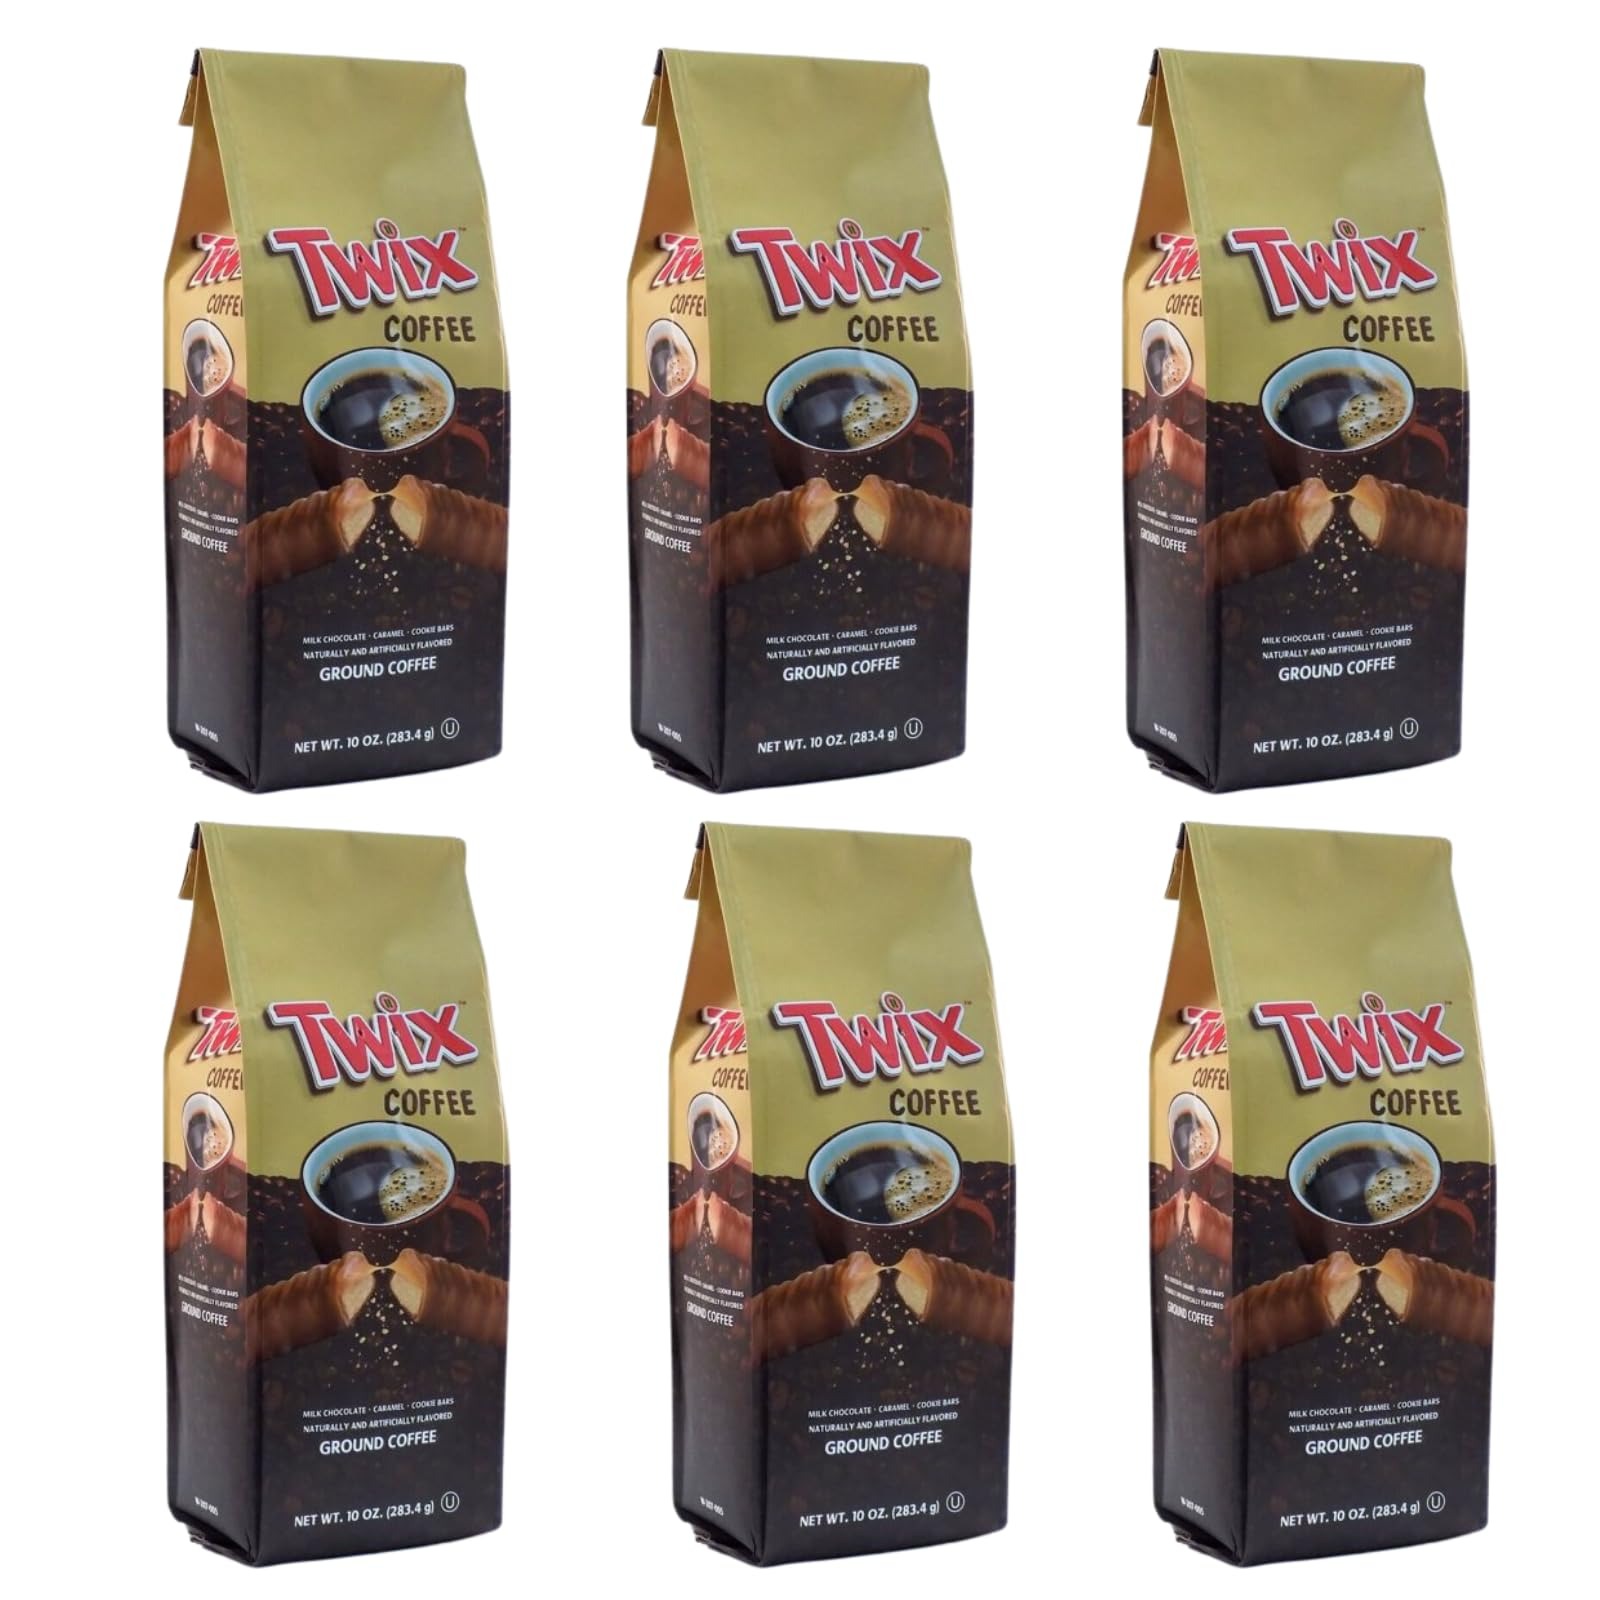
Item Name: Milk Chocolate Caramel Twix Cookie Bar Flavored Coffee, Medium Roast Ground - 10 Ounce (Pack of 6)
Bullet Point 1: ORIGINAL: The creamy caramel cookie bar chocolate Flavor you love about candy bars in a coffee
Bullet Point 2: PICK-ME-UP: Small batch blend for your first morning sip or afternoon recharge
Bullet Point 3: GROUND COFFEE: Perfect medium roast that can stand alone or be added taste to your favorite roast
Bullet Point 4: QUALITY: We produce premium products with the highest food safety standards and certification
Bullet Point 5: DRIP MACHINE: Best to use 2 rounded tablespoons for every 6 ounces of cold clear water
Bullet Point 6: Serving Recommendation: 2 tablespoons per 6 ounces of water; Container Type: Bag; Storage Instructions: Store in a cool, dry place, away from direct sunlight, strong odors, and heat sources. Keep the package sealed to maintain freshness.
Product Description: For over three generations, the White Coffee family has been in the gourmet coffee business providing you with exceptional products. Their excellence in coffee roasting includes a wide range of quality products and is certified at the highest level of food safety and quality. This medium-ground coffee blend is small batch, made with natural and artificial flavoring.
Value: 10.0
Unit: Ounce

Price: 51.99